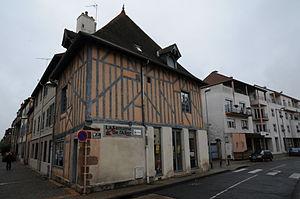
Le siège de La Semaine de l'Allier, à Moulins, dans l'Allier.
La Semaine de l'Allier est un journal hebdomadaire consacré au département de l'Allier, fondé en 2005 à Moulins.